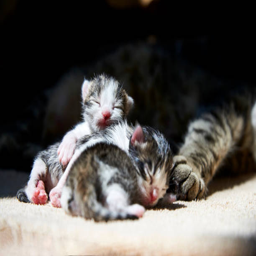
newborn kittens on a blanket